Lina Abarbanell

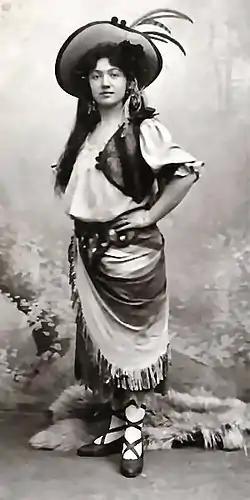
Lina Abarbanell

In 1905, Heinrich Conried, manager of the Irving Place Theatre and the Metropolitan Opera House, brought Abarbanell to New York. Her American debut came that October at Irving Place in "Frühlingsluft" ("Spring Breezes") followed a month later playing Lt. Von Vogel in "Jung Heidelberg" ("Young Heidelberg"), a comic opera with music from Carl Millöcker and book by Leopold Krenn and Karl Lindau. Her debut at the Metropolitan Opera House as Hänsel to Bella Alten's Gretel came on November 25, 1905. After honing her language skills Abarbarbanell made her English-speaking debut at the Garden Theatre on Christmas Day, 1906, as Lisa in the musical comedy "The Student King".